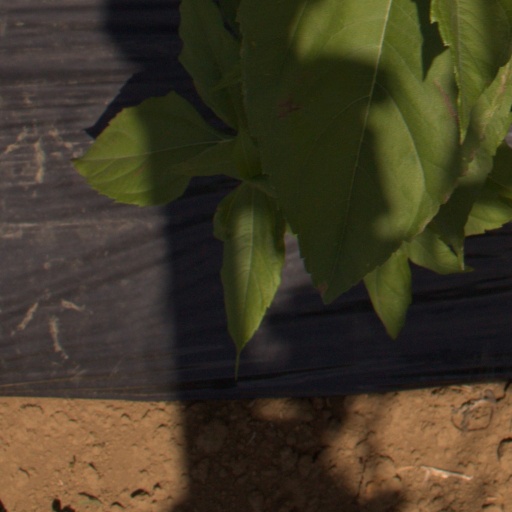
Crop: Jerusalem artichoke